X Rebirth

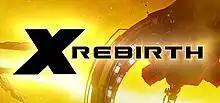
Steam cover art

X Rebirth is a single-player space trading and combat game developed by Egosoft, published by Deep Silver (Europe) and Tri Synergy (America). It is the sixth installment in the "X universe" adventure video game series, following "" (2012). The game runs on Linux, macOS and Microsoft Windows. Egosoft director Bernd Lehahn has stated that "X Rebirth" will not be available on consoles.